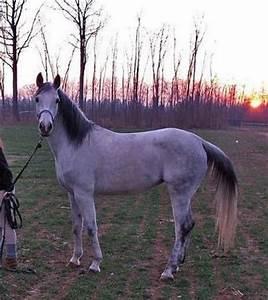
horse